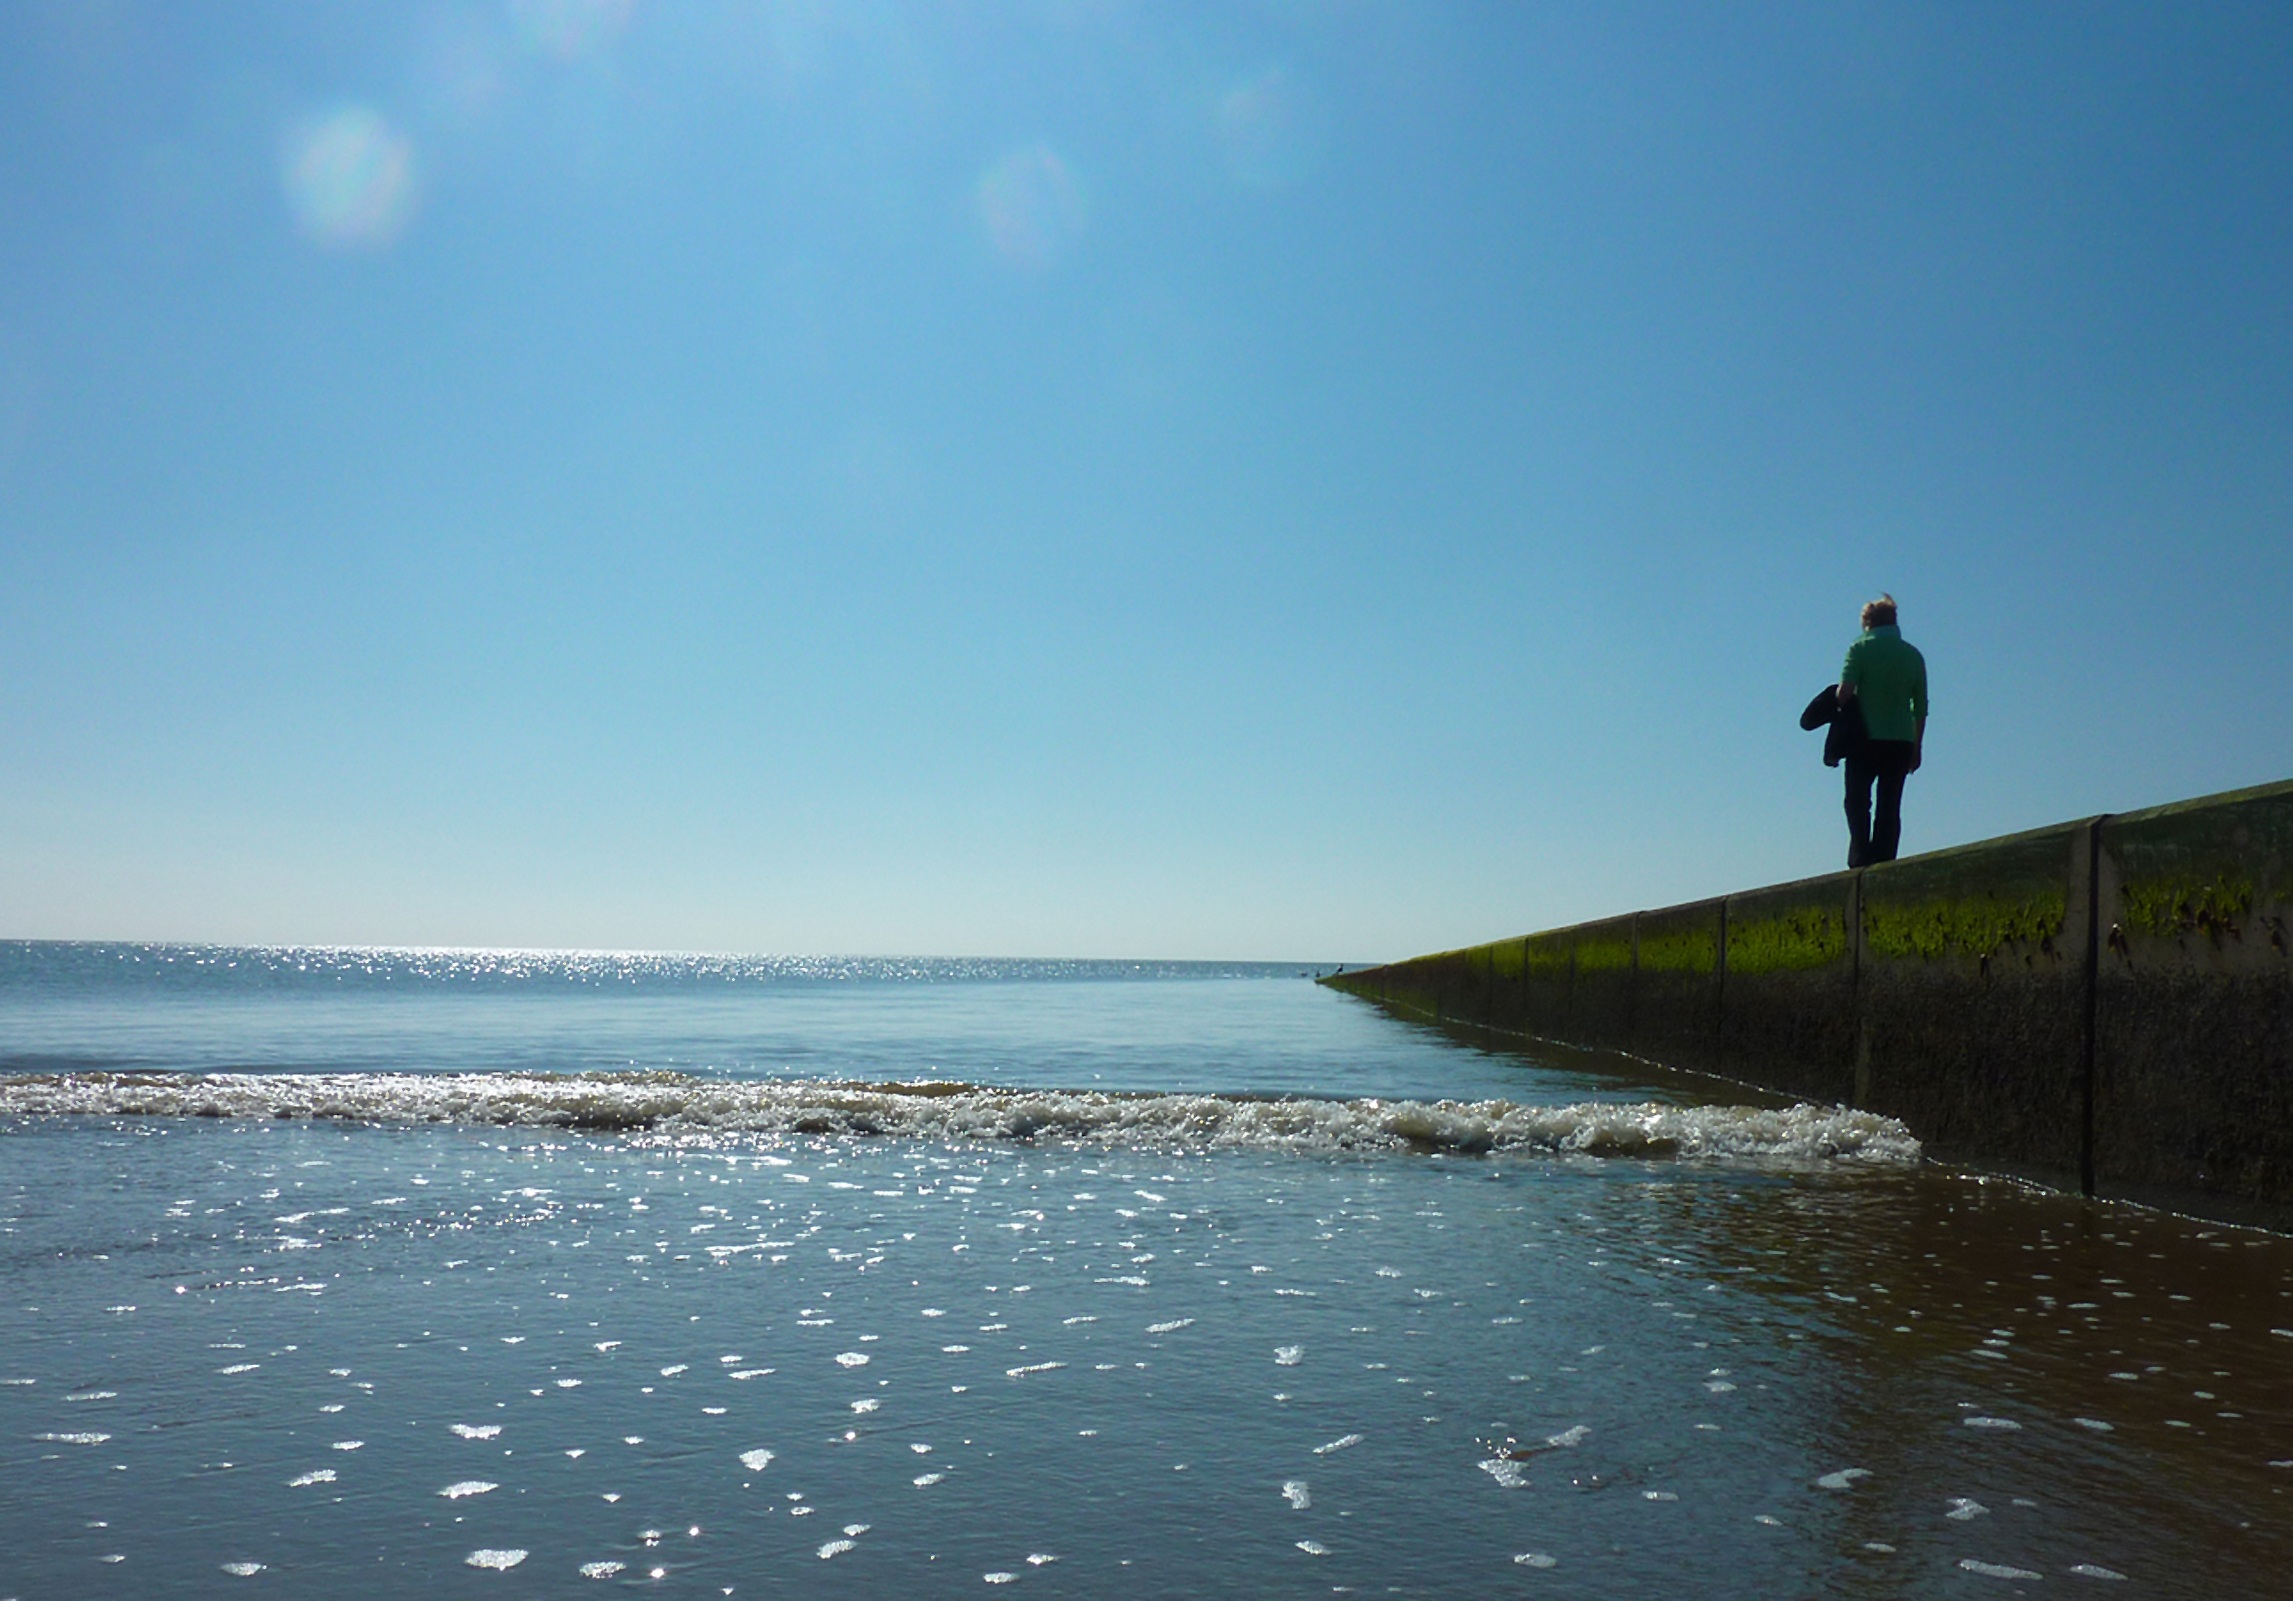
beach, landscape, sea, coast, water, ocean, horizon, silhouette, cloud, sky, sunset, shore, wave, lake, vacation, reflection, relax, shadow, bay, romantic, body of water, clouds, relaxation, mood, abendstimmung, afterglow, back light